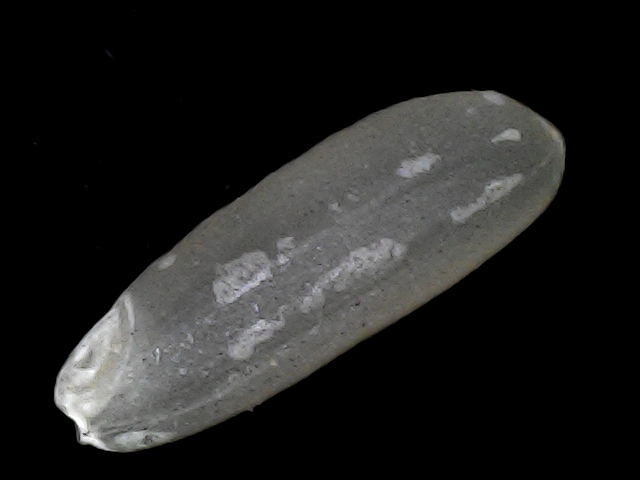
Rice variety: BD56